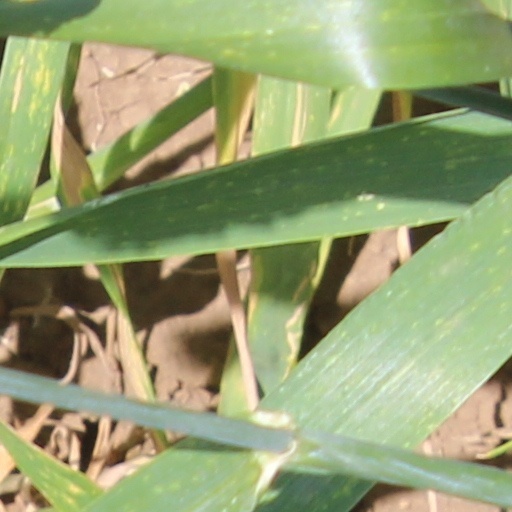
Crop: wheat